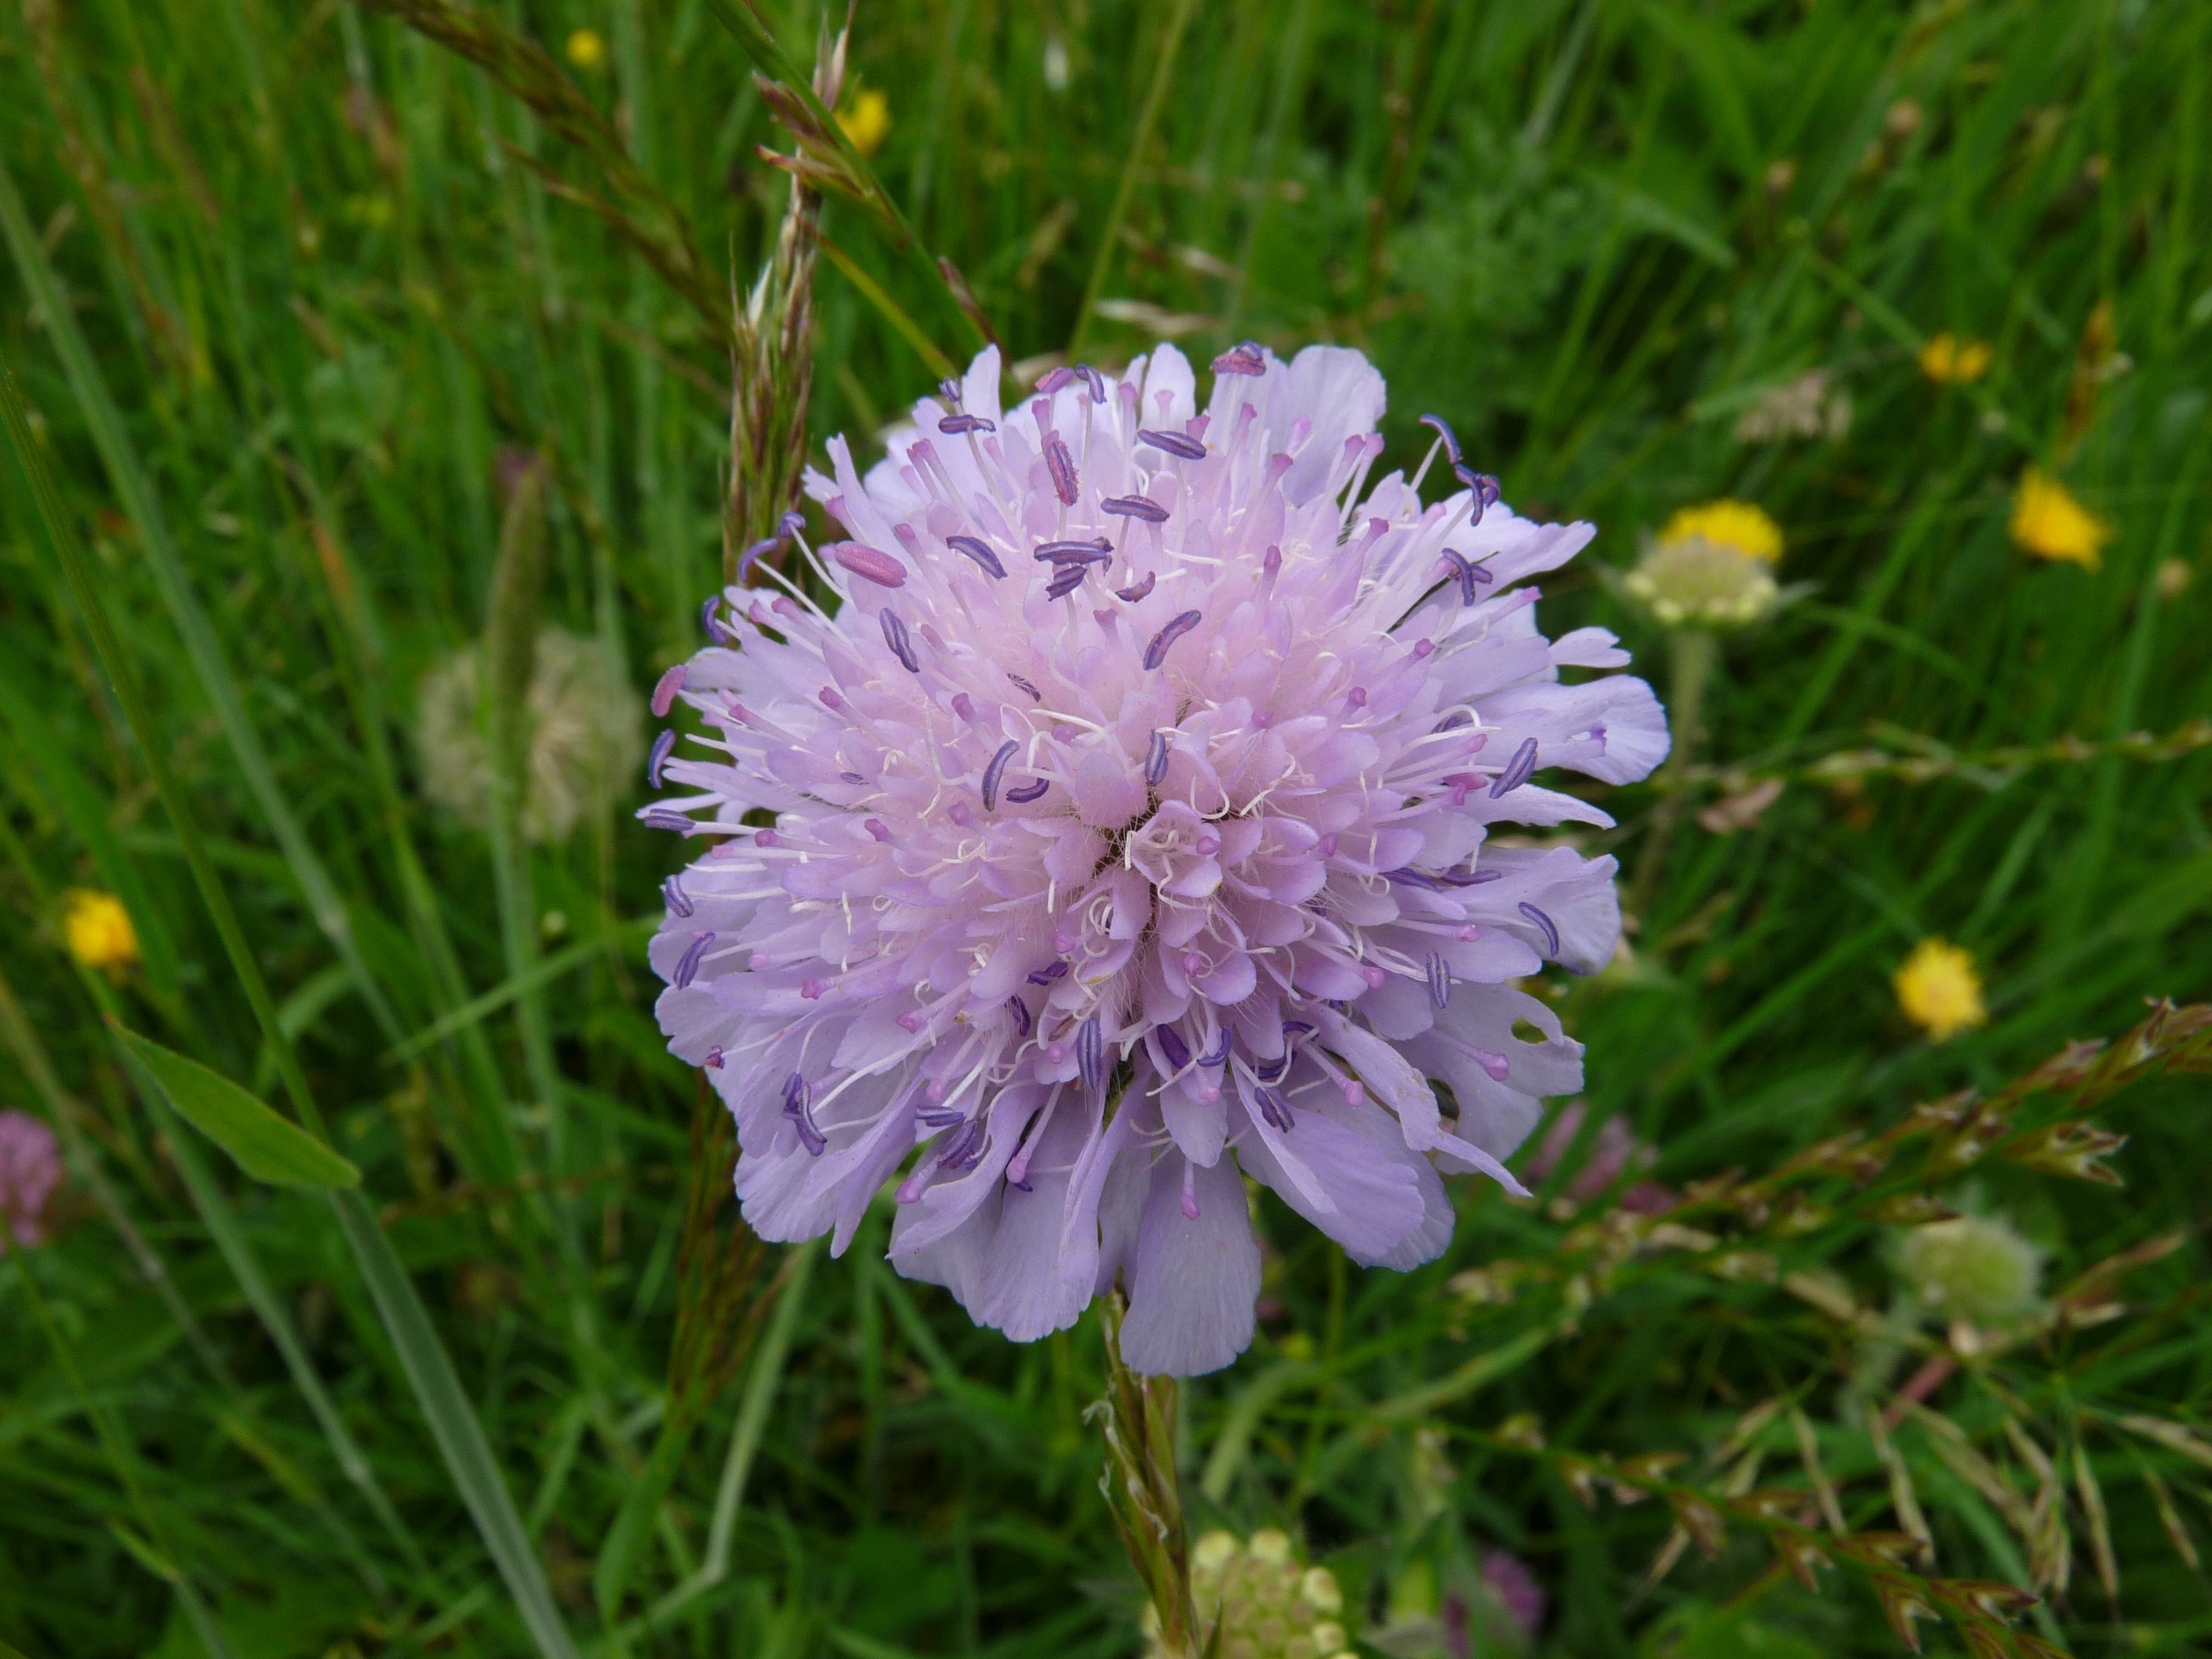
grass, blossom, plant, meadow, prairie, flower, bloom, food, herb, produce, vegetable, botany, close, flora, wildflower, chives, scabiosa, macro photography, flowering plant, daisy family, land plant